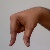
The image shows a hand gesture representing the letter 'Q' in Indian Sign Language.